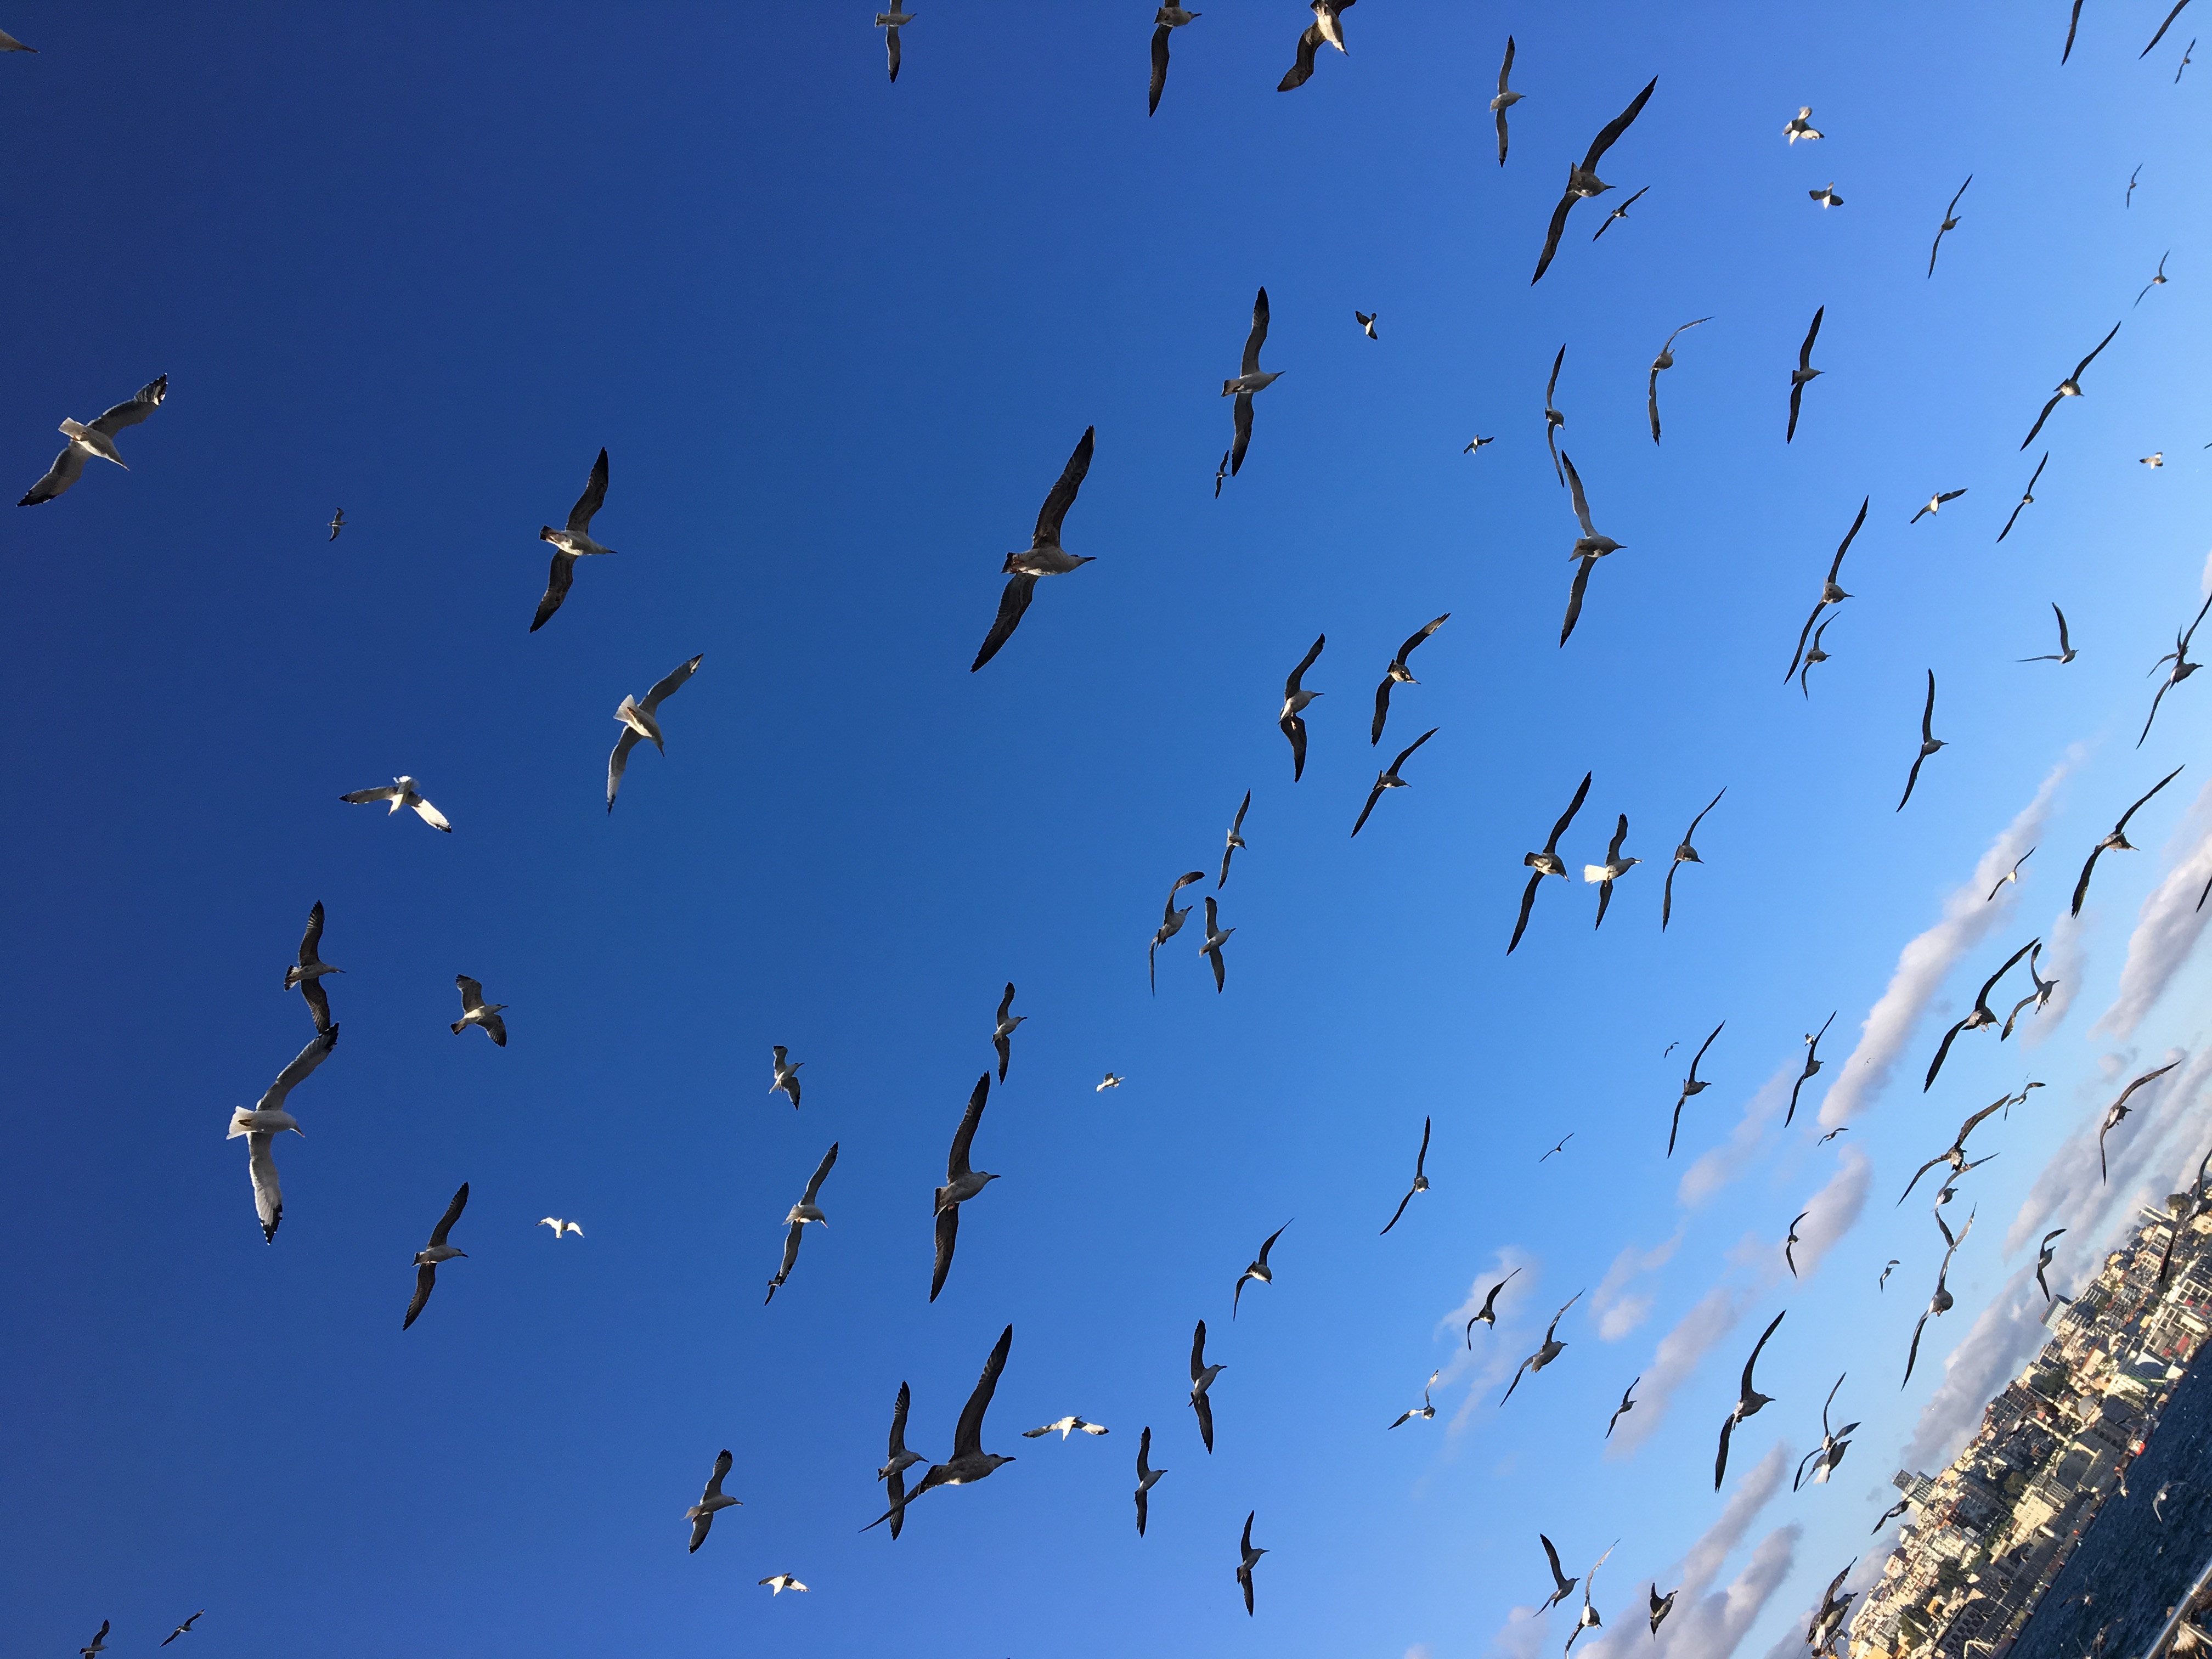
birds, sea, flock, bird migration, bird, blue, animal migration, sky, seabird, wing